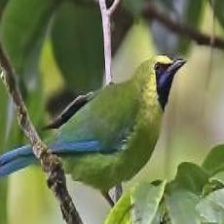
Species: BORNEAN LEAFBIRD
Scientific name: CHLOROPSIS KINABALUENSIS